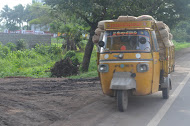
Vehicle type: Auto Rickshaws